Cornwall Minerals Railway

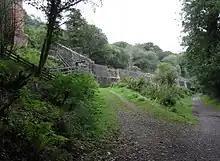
Remains of the Central Cornwall Kiln

Whereas in the 19th century, numerous branches and sidings had been built in Central Cornwall to reach china clay deposits, by the 20th century, it had become normal practice to bring china clay to the railway in slurry form in pipelines, and numerous clay dries were constructed adjacent to existing lines. A clay dry known as Central Cornwall Dry was built in the Luxulyan Valley floor north west of Pontsmill, in 1920. It was located on the west bank of the river at a point where the original Treffry line had been on the east side. A short branch extension was built and the stub of the old line renovated to serve the location; a petrol locomotive was used to trip from Pontsmill itself. The dry was later taken over by English Clay Lovering Pochin, but it was closed in 1960.